Streamliner

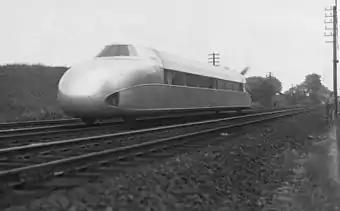
The Schienenzeppelin on the Erkrath-Hochdahl steep ramp in 1931

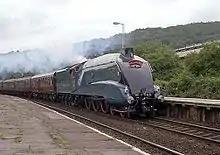
LNER Class A4 4468 "Mallard" traveling through Keighley in West Yorkshire in 1988

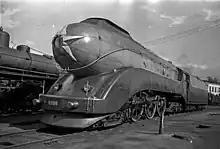
Pre-WWII Soviet type 2-3-2V

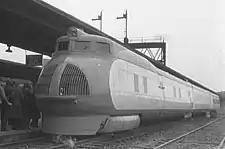
A Union Pacific "M-10000" (1934)

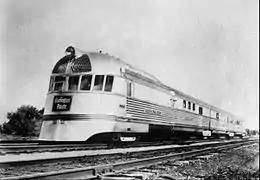
A Budd Company photograph of the "Burlington Zephyr" (1935)

The earliest known streamlined rail equipment in the United States were McKeen rail motorcars that the company built for the Union Pacific and the Southern Pacific Railroads between 1905 and 1917. Most McKeen cars sported a pointed "wind splitter" front, a rounded rear and round porthole style windows in a style that was as much nautically as aerodynamically inspired. The McKeen cars were unsuccessful because the internal combustion drive technology for that application was unreliable at the time. Further, the lightweight frames dictated by the cars' limited power tended to break. Streamlined rail motorcars would appear again in the early 1930s after the internal combustion-electric propulsion technology that General Electric developed and that the Electro-Motive Company (EMC) promoted became the accepted technology for use in rail motorcars in the 1920s.